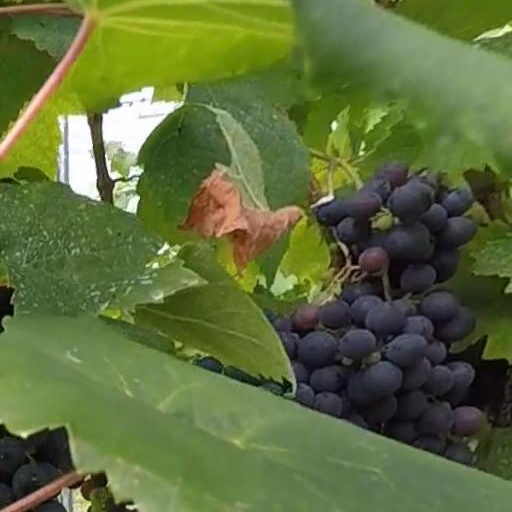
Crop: grape